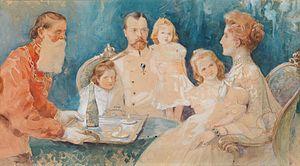
Elena Petrovna Samokich-Soudkovskaïa est une illustratrice et peintre russe.